Pont Marie

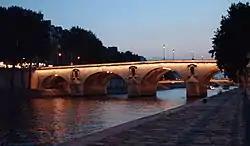
Nighttime lighting of the Pont Marie.

The Pont Marie is a bridge which crosses the Seine in Paris, France.